List of protected areas of Colorado

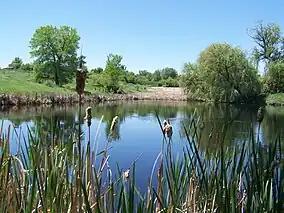
The Two Ponds National Wildlife Refuge.

The Bureau of Land Management manages the three National Conservation Areas within Colorado.